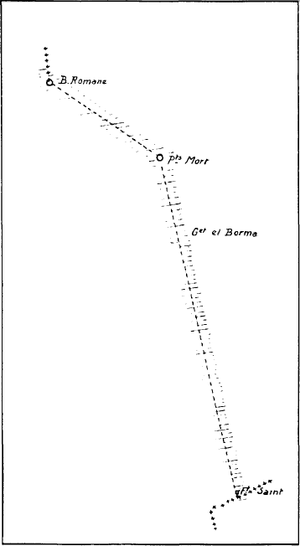
Croquis de la frontière entre l'Algérie et la Tunisie de Bir Romane à Fort Saint, réalisé telle qu'elle figure sur la Carte 1/50OOOO IGN édition 1929. Source
La frontière entre l'Algérie et la Tunisie marque la délimitation entre les territoires de l'Algérie et la Tunisie. Son tracé, long de 1 010 kilomètres, est finalisé en 1983.